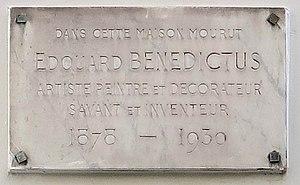
Plaque en hommage à Édouard Bénédictus, 73 rue des Vignes (Paris 16e).
La rue des Vignes est une voie du 16ᵉ arrondissement de Paris, en France.